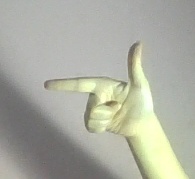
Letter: yaa